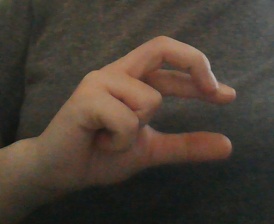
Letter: thal